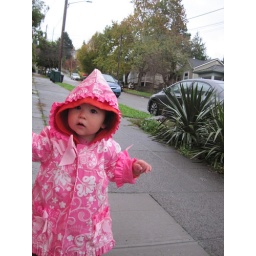
Have to stop for a photo op by the pink house